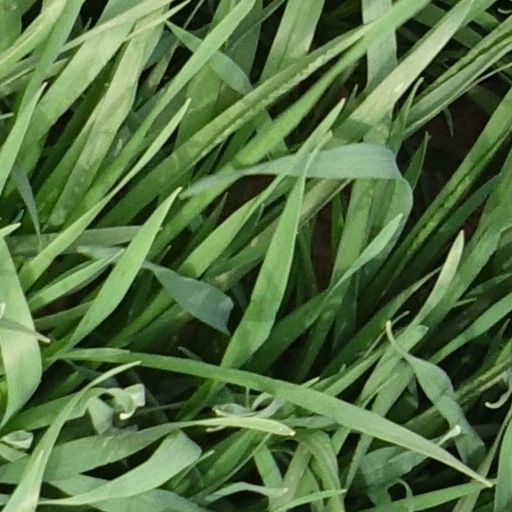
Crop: wheat